Jeff Nicklin

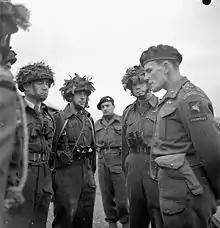
Brigadier Hill (right), commanding the 3rd Parachute Brigade, briefs officers of the 1st Canadian Parachute Battalion at Carter Barracks at Bulford, England, December 1943. To his right is Major Nicklin.

Nicklin received parachute training in the United States at Fort Benning, Georgia, and then returned to Canada to establish the country's first parachute unit at Camp Shilo, Manitoba. He became the Commanding Officer (CO) of the 1st Canadian Parachute Battalion, then serving as part of the 3rd Parachute Brigade of the British 6th Airborne Division, just before November 1, 1944 and was promoted to lieutenant colonel on November 10, 1944. Nicklin was one of the first Canadians to jump on D-Day in June 1944 and later one of the first to jump into Germany.